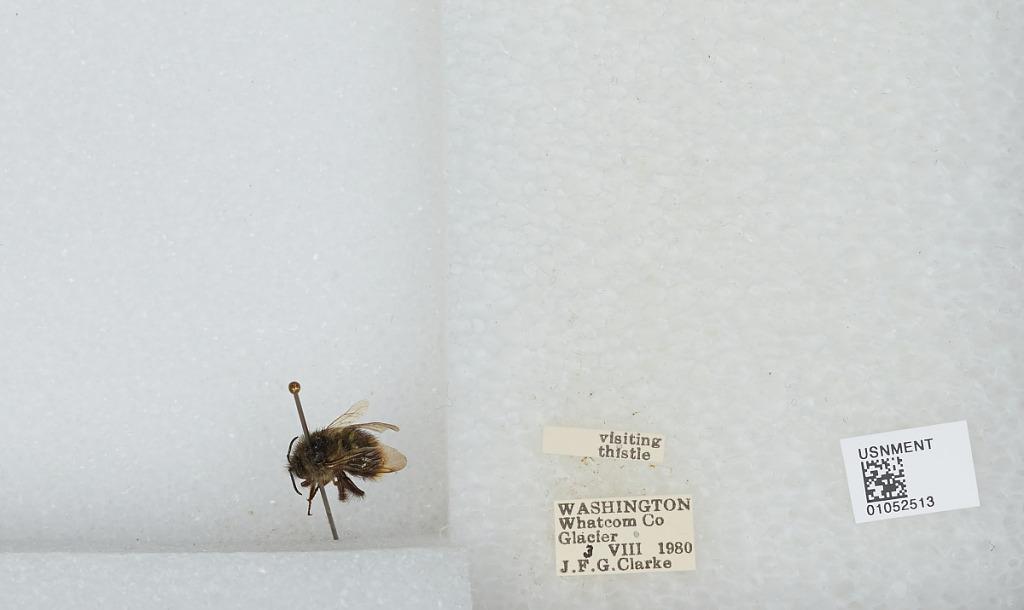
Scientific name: Bombus sp.
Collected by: J. Clarke
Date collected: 1980-8-3
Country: United States
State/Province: Washington
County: Whatcom
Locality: Glacier
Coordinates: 48.89, -121.946